Delta Air Lines Flight 554

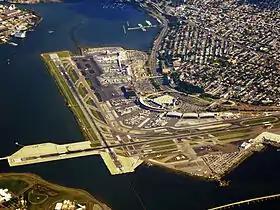
LaGuardia Airport. Runway 13 starts at the bottom-center of the photo and extends towards the top left.

At 4:38 PM EST, LaGuardia ATCT stated, "You are cleared to land, Delta five fifty-four," and the first officer acknowledged the landing clearance. The CVR recorded the sound of the ground proximity warning system (GPWS) announcing minimums. About a second later, the captain stated that he had the approach lights in sight.